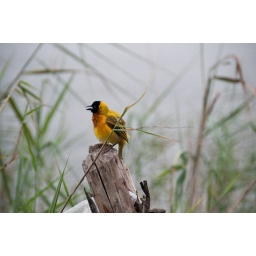
The birds in Uganda are amazing... If you're a bird watcher, this is THE place to go.